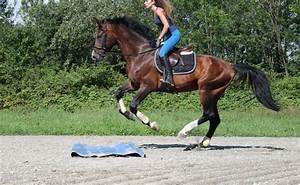
Label: horse